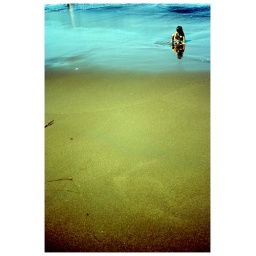
a little girl is digging something right between the earth and the ocean in an afternoon of Pangandaran beach